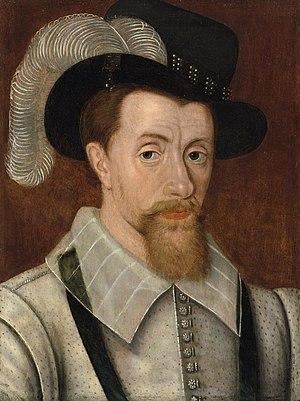
Les Aventures de Nigel est un roman historique de l'auteur écossais Walter Scott, paru le 29 mai 1822 sous la signature « par l'auteur de Waverley, Kenilworth, etc. »